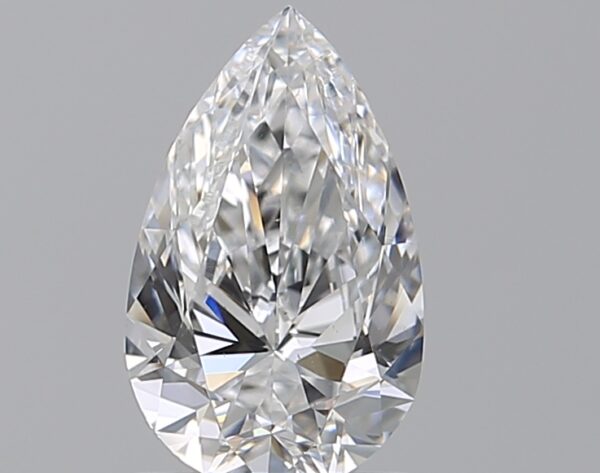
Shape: pear
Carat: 1.01
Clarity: VS1
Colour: D
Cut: EX
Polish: EX
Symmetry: EX
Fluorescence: M
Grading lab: GIA
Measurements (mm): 8.92 x 5.47 x 3.38